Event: Ecuador Earthquake
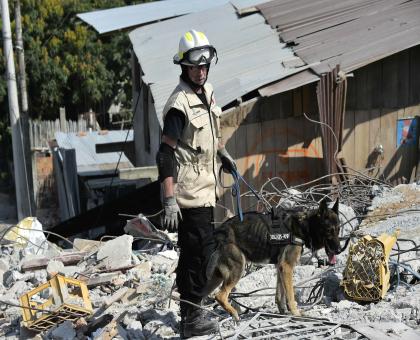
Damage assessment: damage